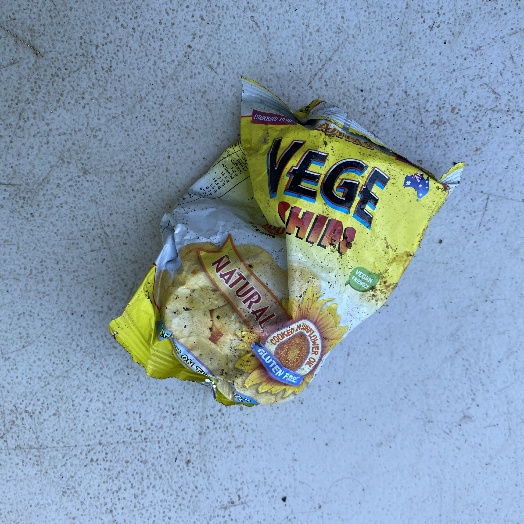
Label: plastics